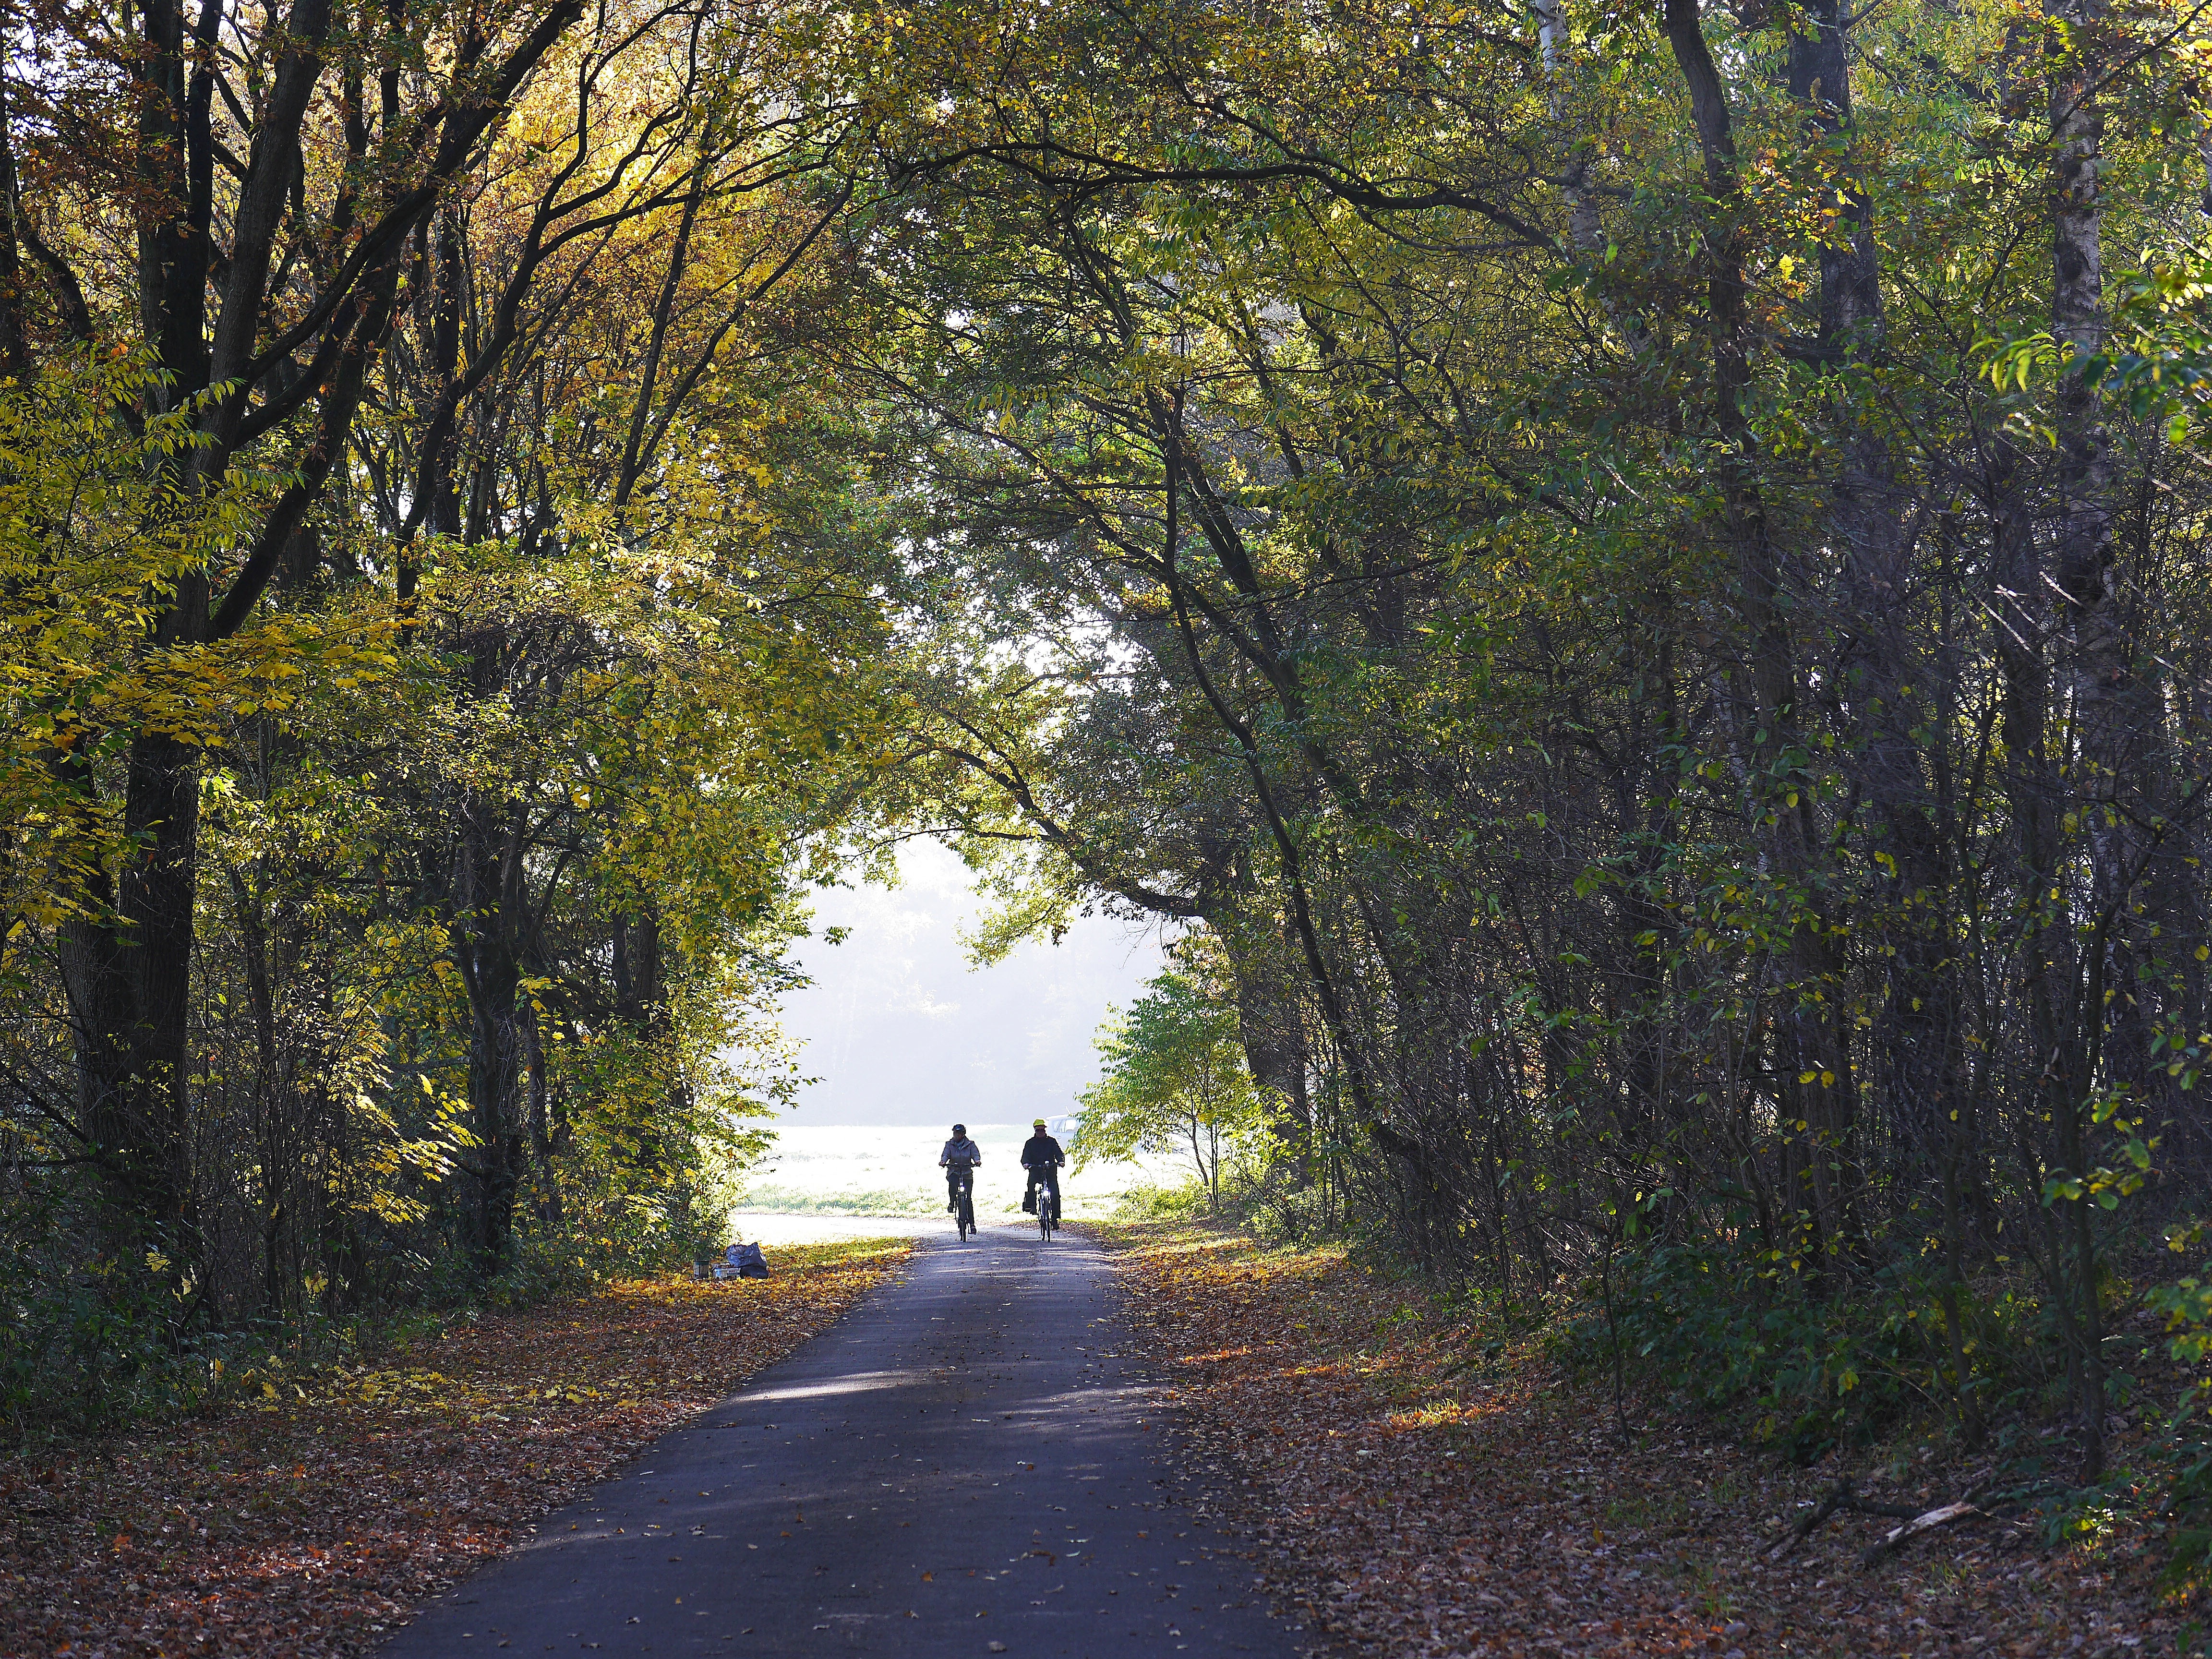
tree, nature, forest, plant, road, trail, field, sunlight, morning, leaf, bike, asphalt, autumn, park, season, emerge, leaves, cycling, sunny, infrastructure, flat, woodland, habitat, october, fall foliage, fall leaves, rural area, bicycle tour, bike ride, flat land, m nsterland, bicycle trip, atmospheric phenomenon, woody plant